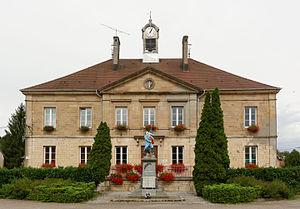
Les houillères et saline de Saulnot sont des mines de charbon et de sel gemme appartenant au bassin keupérien situé dans le département de la Haute-Saône, en Bourgogne-Franche-Comté dans l'est de la France. Elles sont exploitées sur le territoire des communes de Saulnot et Corcelles de 1589 à 1921 pour le charbon et du XIIᵉ siècle à 1826 pour le sel. L'exploitation du charbon sur place pour l'évaporation de la saumure dans des fours conçus par Heinrich Schickhardt permet à la compagnie de faire diminuer le coût de revient du sel.
Saulnot est une commune française située dans le département de la Haute-Saône, à la limite du Doubs en région Bourgogne-Franche-Comté. Elle fait partie de la communauté de communes du pays d'Héricourt et se trouve à la limite des Vosges saônoises et du pôle métropolitain Nord Franche-Comté. Son territoire vallonné, dont l'altitude varie de 324 à 522 mètres, comprend une grande partie de forêt ainsi qu'un marais servant de halte à plusieurs espèces d'oiseaux migrateurs. Il fait partie des collines pré-jurassiennes. La population municipale s'élève à 759 habitants en 2017.